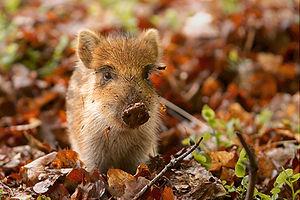
Marcassin (Sus scrofa) dans une réserve faunique au Pays-Bas
Le Roi Porc est un conte de fées figurant dans le premier volume – Deuxième Nuit, Première Fable – des Nuits facétieuses, publié en 1550 à Venise sous le nom de Giovanni Francesco Straparola. Il s'agit de l'un des premiers contes de fées littéraires publiés en Europe.
Le sanglier d'Europe, sanglier d'Eurasie ou plus simplement sanglier, est une espèce de mammifères omnivores, forestiers de la famille des Suidés. Cette espèce abondamment chassée est aussi considérée comme une espèce-ingénieur, capable de développer des stratégies d'adaptation à la pression de chasse, ce qui lui confère parfois un caractère envahissant.
La réserve naturelle nationale du Marais de Lavours est une réserve naturelle nationale située en région Auvergne-Rhône-Alpes. Classée en 1984, elle occupe une surface de 473 hectares et protège un ensemble de marais en bordure du Rhône.